Paul Demel

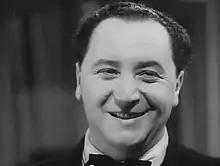
Demel in the BBC's "Television is Here Again" (1946)

Paul Demel (4 May 1903 – 31 August 1951) was an actor born in Brno, then in the Austro-Hungarian Empire. He is most notable for his cameo appearances in films, particularly the British Ealing comedies "Hue and Cry" (1947), "Passport to Pimlico" (1949), "The Lavender Hill Mob" (1951) and "His Excellency" (1952). His other film appearances include "English Without Tears" (1944) for Two Cities Films. His stage work included West End roles in "The Doctor's Dilemma" at the Haymarket with Vivien Leigh in 1942, and "Madame Louise" at the Garrick in 1945. He died in Munich.